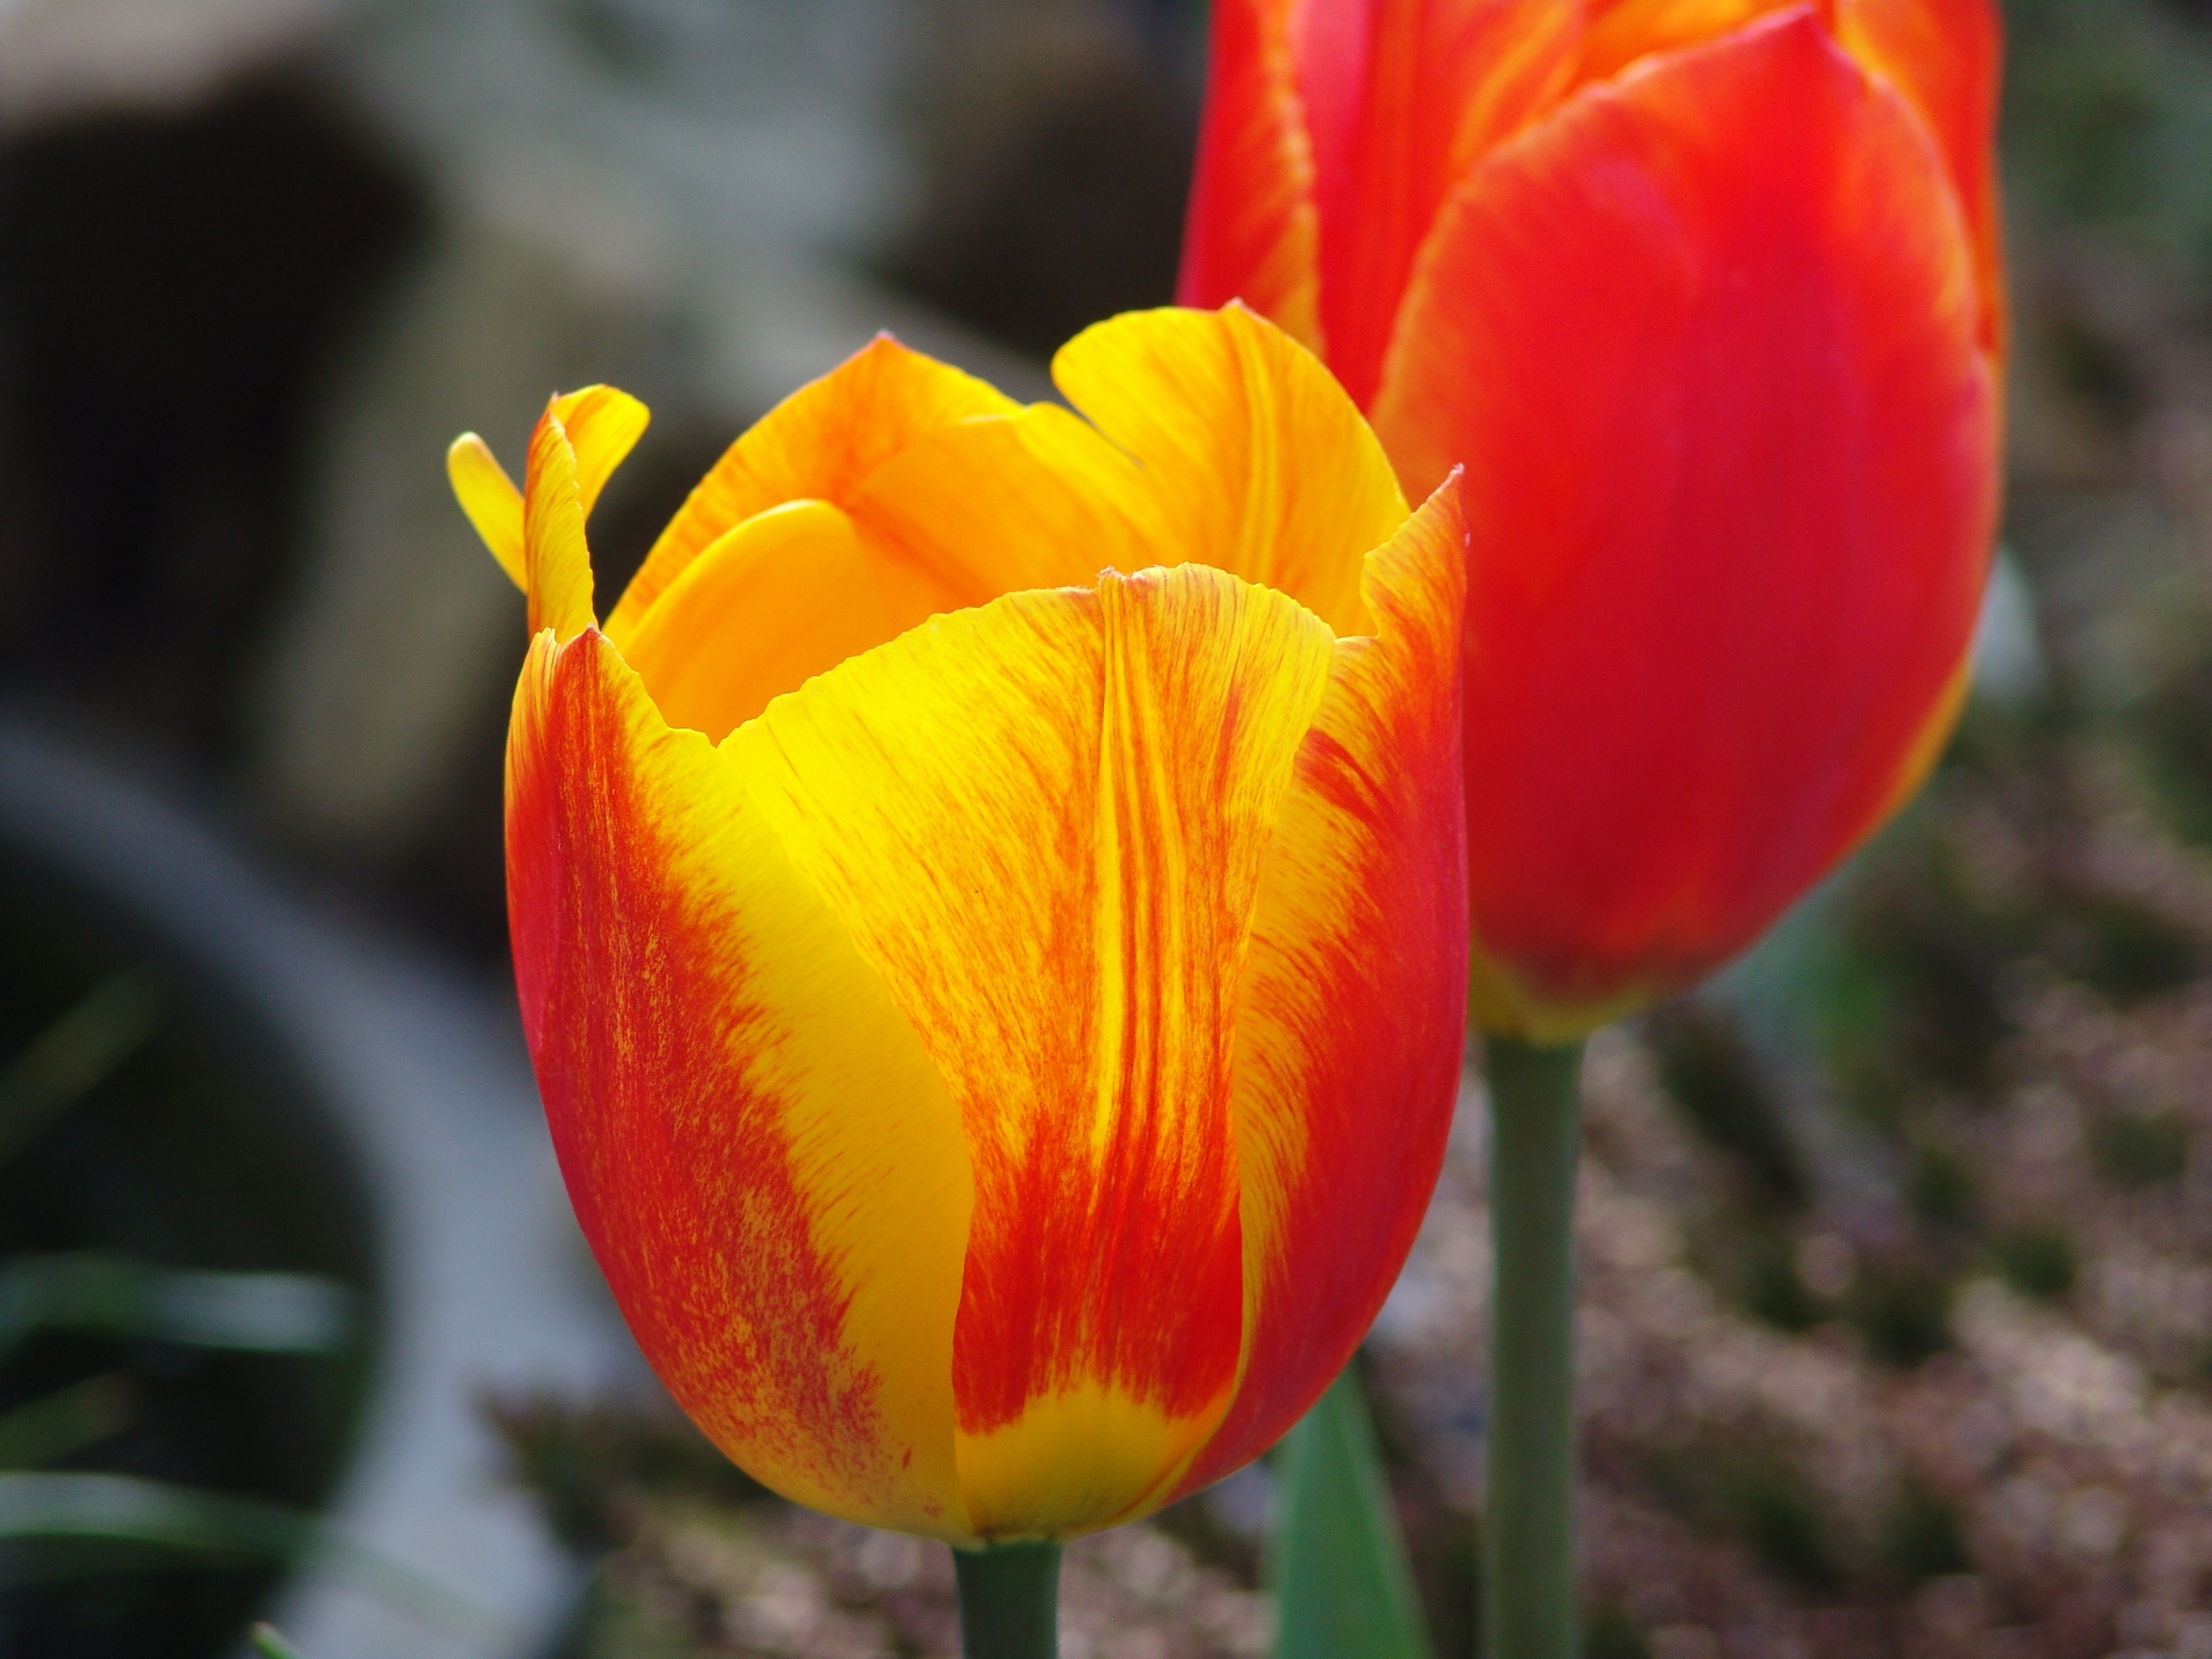
plant, flower, petal, floral, tulip, color, macro, fresh, blooming, colorful, yellow, garden, flora, plants, flowers, petals, blossoms, tulips, macro photography, flowering plant, lily family, plant stem, land plant